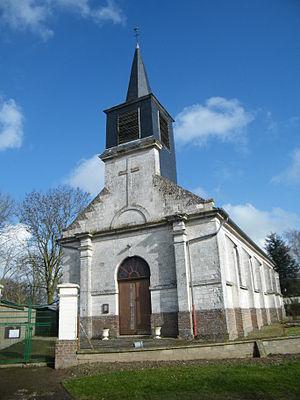
Le clocher de l'église Saint-Jean-Baptiste.
Buigny-l'Abbé est une commune française située dans le département de la Somme en région Hauts-de-France.